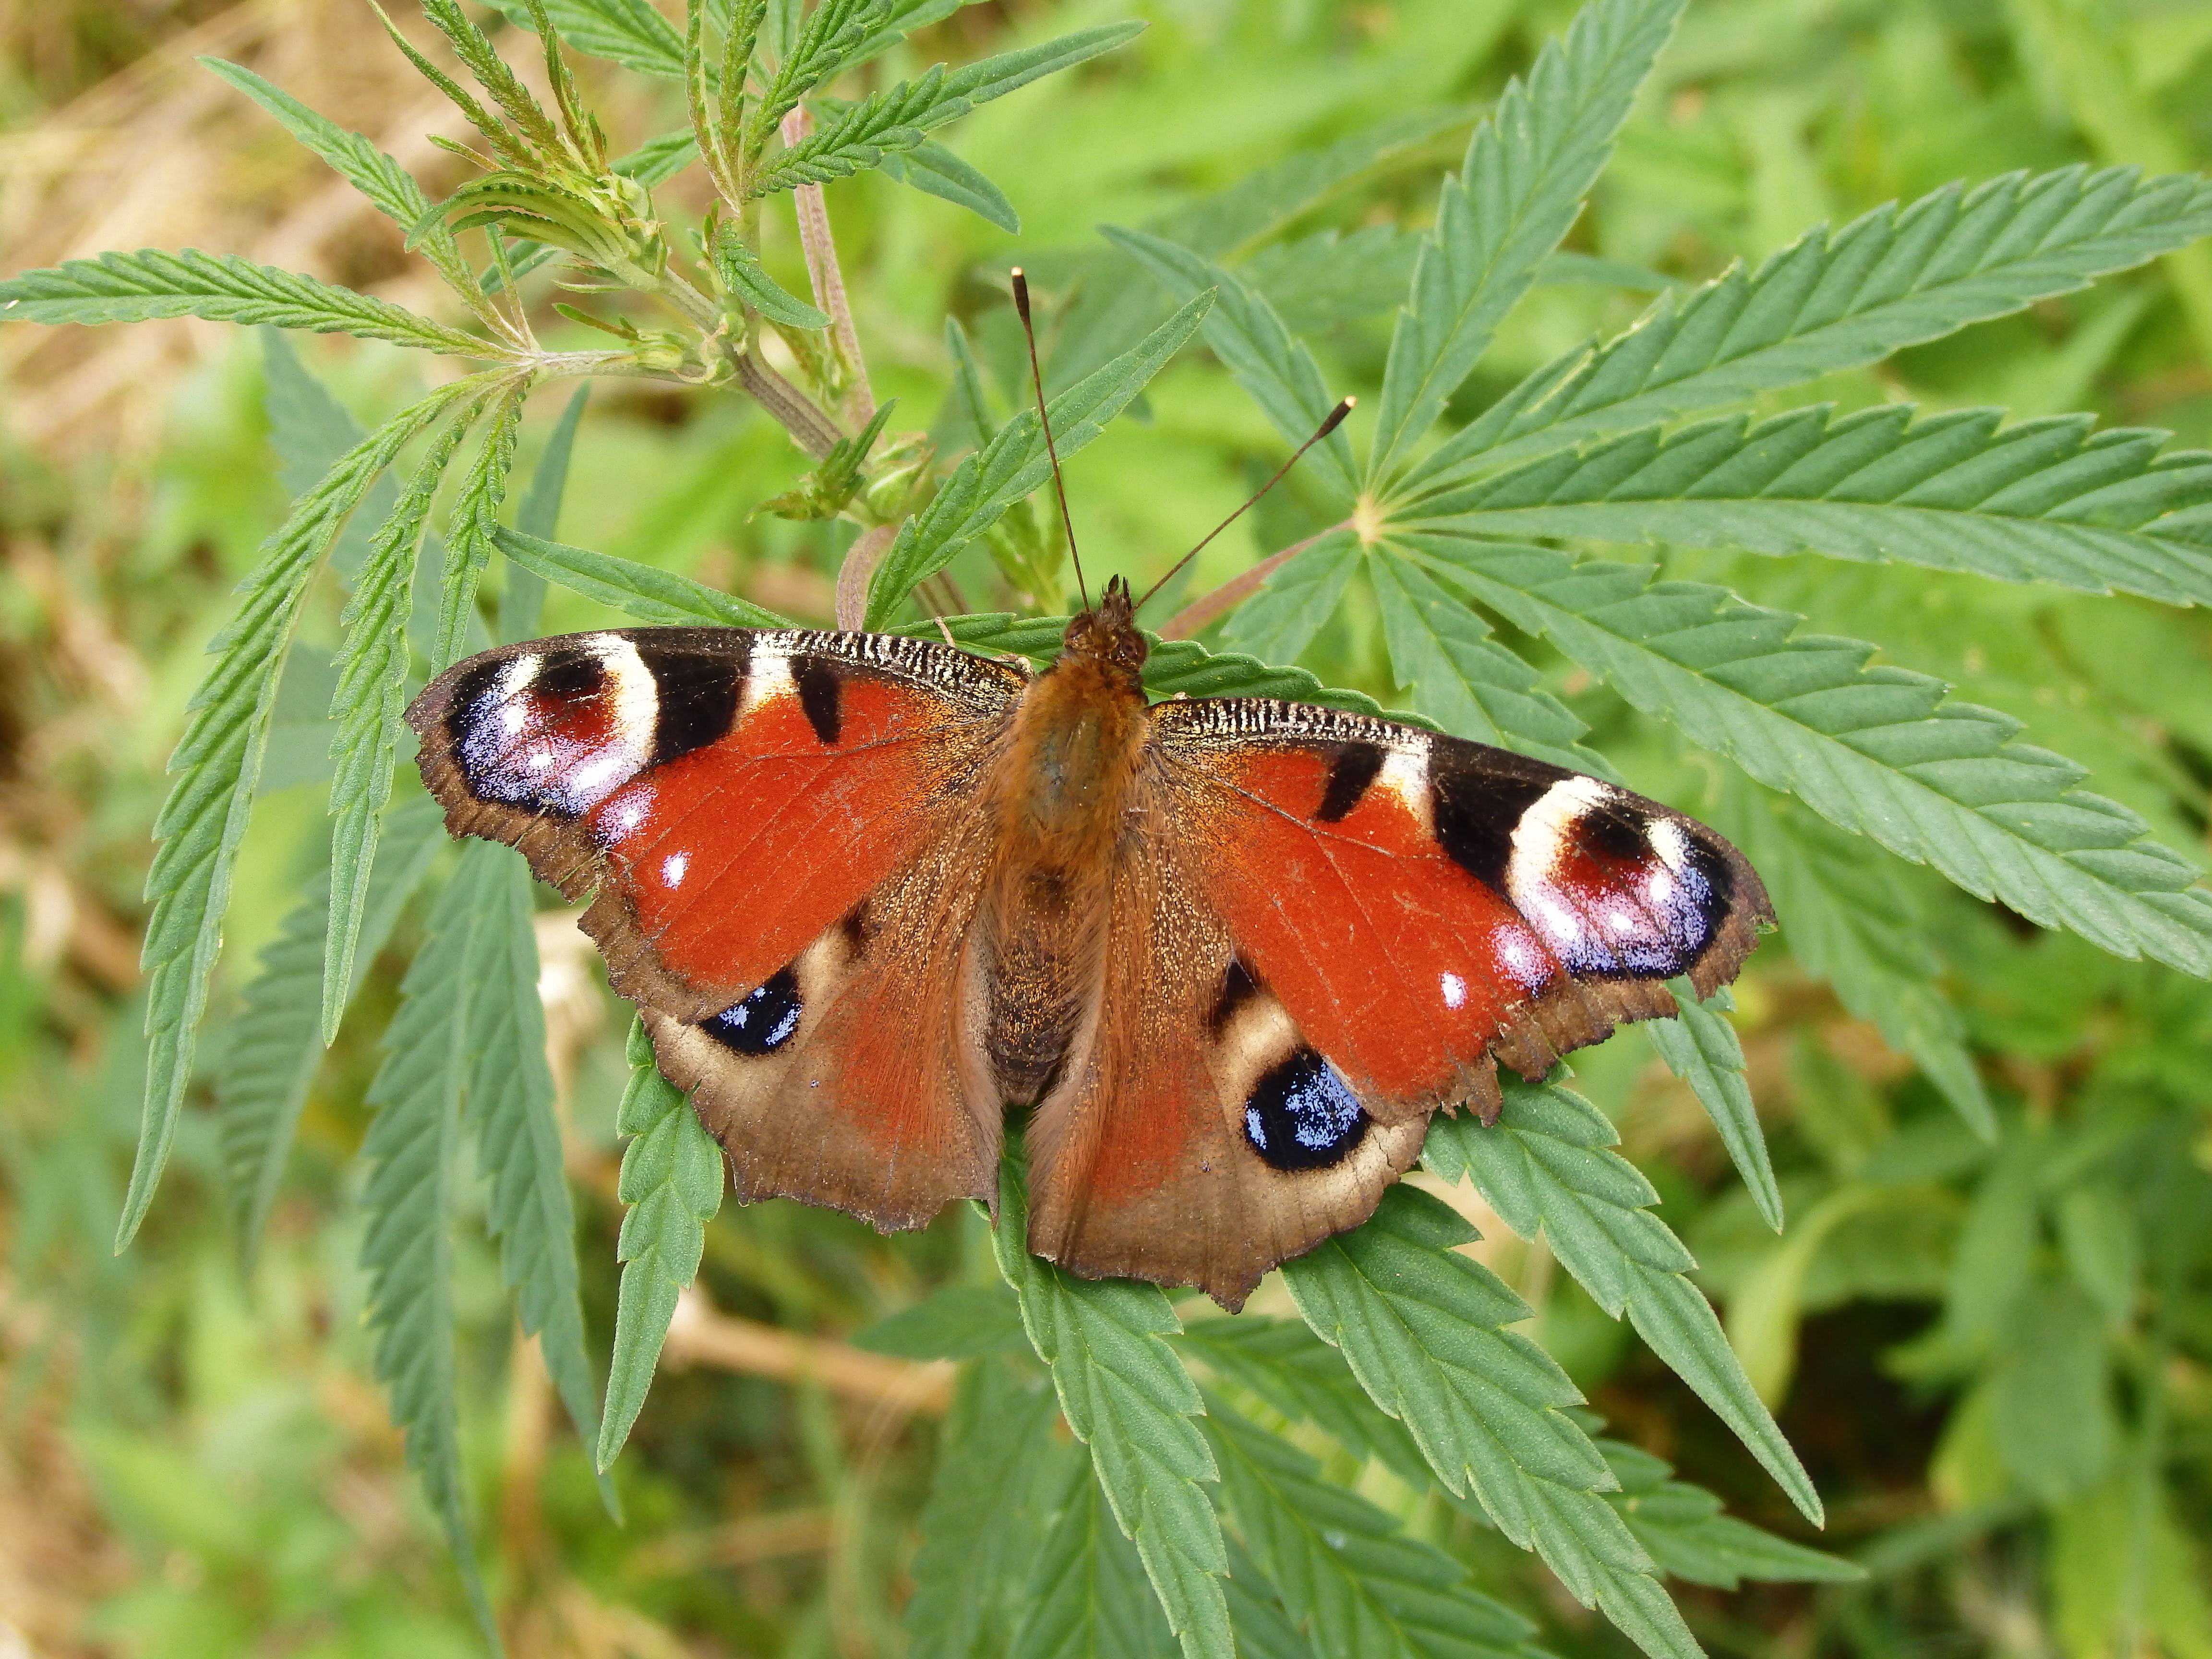
wing, flower, fly, antenna, decoration, insect, butterfly, fauna, invertebrate, nectar, macro photography, arthropod, moths and butterflies, lycaenid, brush footed butterfly, colias